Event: Nepal Earthquake
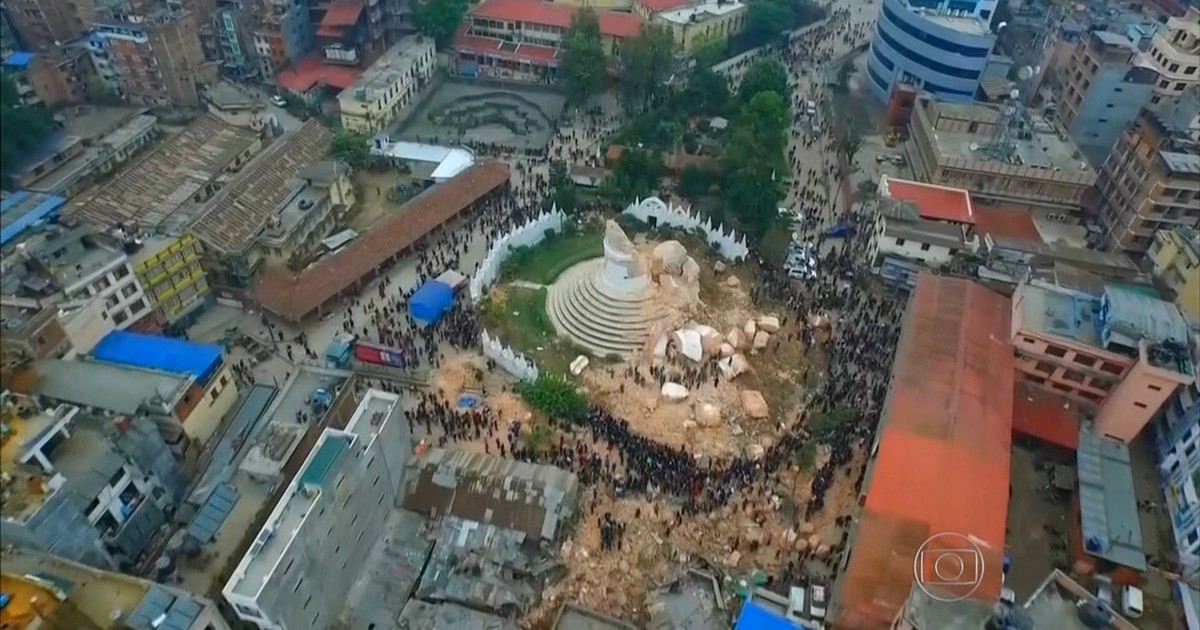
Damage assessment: damage